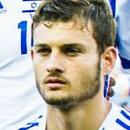
Age: 20